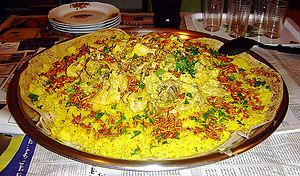
La cuisine palestinienne est constituée d'aliments consommés par les Palestiniens, ce qui inclut les habitants des territoires palestiniens, d'Israël, les habitants des camps de réfugiés palestiniens des pays voisins ainsi que la diaspora palestinienne. La cuisine palestinienne provient des populations qui se sont installées en Palestine, en particulier pendant le califat omeyyade. Par la suite, elle a eu des influences perses et finalement de fortes influences turques dues aux populations arrivées pendant l'Empire ottoman. Elle est semblable aux autres cuisines du Levant, notamment les cuisines libanaise, syrienne et jordanienne.